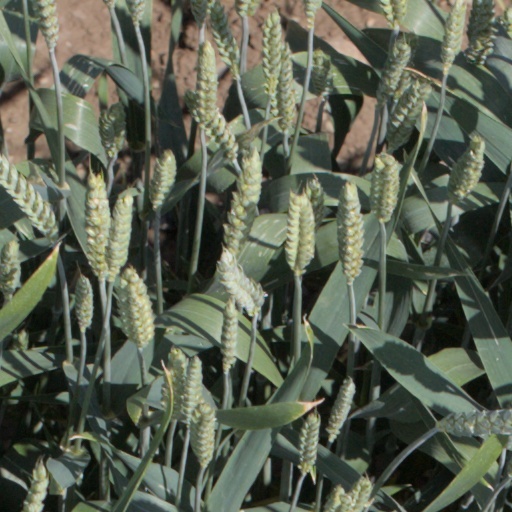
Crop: wheat